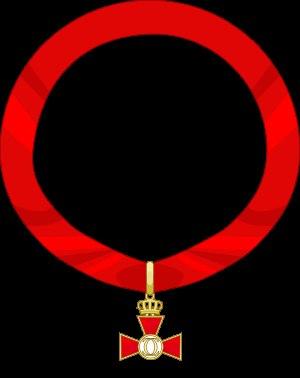
L'Ordre de Charles XIII est un ordre de chevalerie suédois institué le 27 mai 1811 par Charles XIII de Suède.